Moritake Kimura

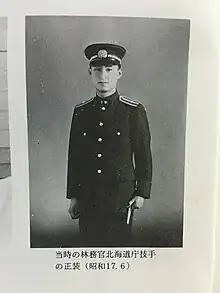
Moritake Kimura, Hokkaido Forestry Bureau employee, in June 1942

was a Japanese non-fiction writer. He is best known for his investigation of the Sankebetsu brown bear incident, which caused the greatest damage in the history of Japanese animal damage.